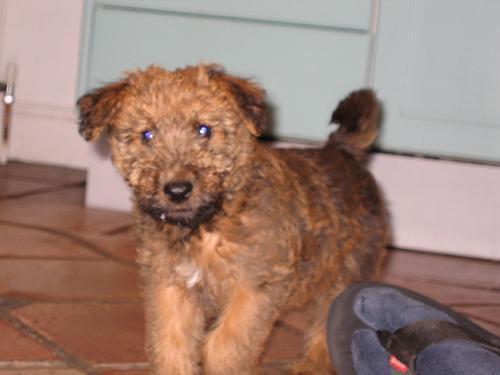
Irish_terrier